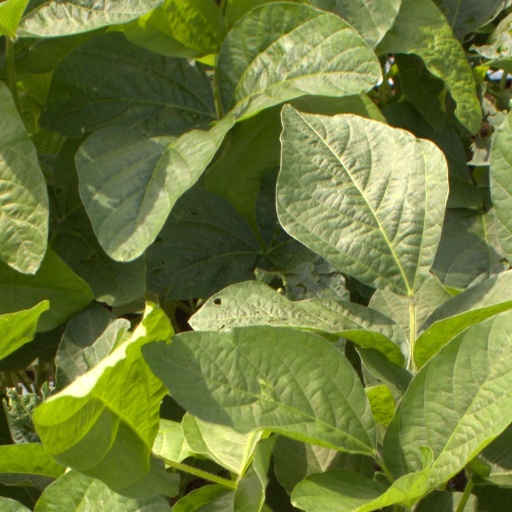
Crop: soybean